Shira Willner

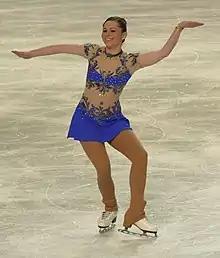
Willner at the 2010 European Championships

Shira Willner (born 22 January 1993) is a German former competitive figure skater. She is the 2010 German national silver medalist and placed 24th at the 2010 European Championships.